Alberta Ladies' College of Red Deer

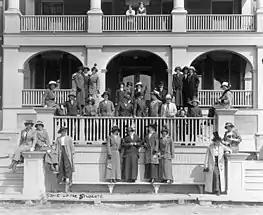

Construction of the college building began in 1911 and was completed in 1913. The first term of instruction was in September 1912 even though the building was not yet complete. During that period, classes were held in a local private home, and the students housed in local residences.